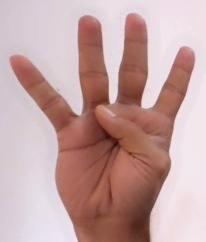
ASL sign: 4